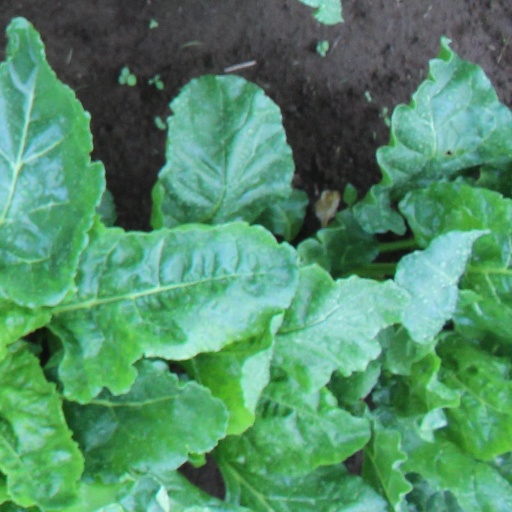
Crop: sugar beet